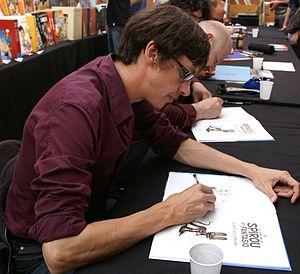
Fabien Vehlmann, au festival Quai des Bulles à Saint-Malo en 2010, avec Yoann en arrière-plan.
Cette page liste tous les scénaristes et dessinateurs ayant été un des auteurs officiels des Aventures de Spirou et Fantasio. Ils sont listés dans l'ordre chronologique du début de leur collaboration à la série.
Spirou est un périodique de bande dessinée belge francophone hebdomadaire dans lequel sont ou ont été publiées plusieurs séries dont certaines ont marqué le neuvième art comme Spirou et Fantasio, Lucky Luke, Buck Danny, Boule et Bill, Gaston, Les Schtroumpfs ou encore Les Tuniques bleues.